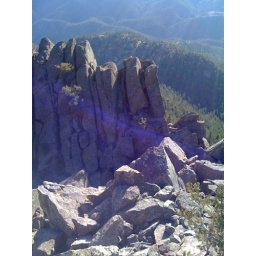
3-peak hike - i did bear peak, south boulder peak, and green mountain in one afternoon. good fun.